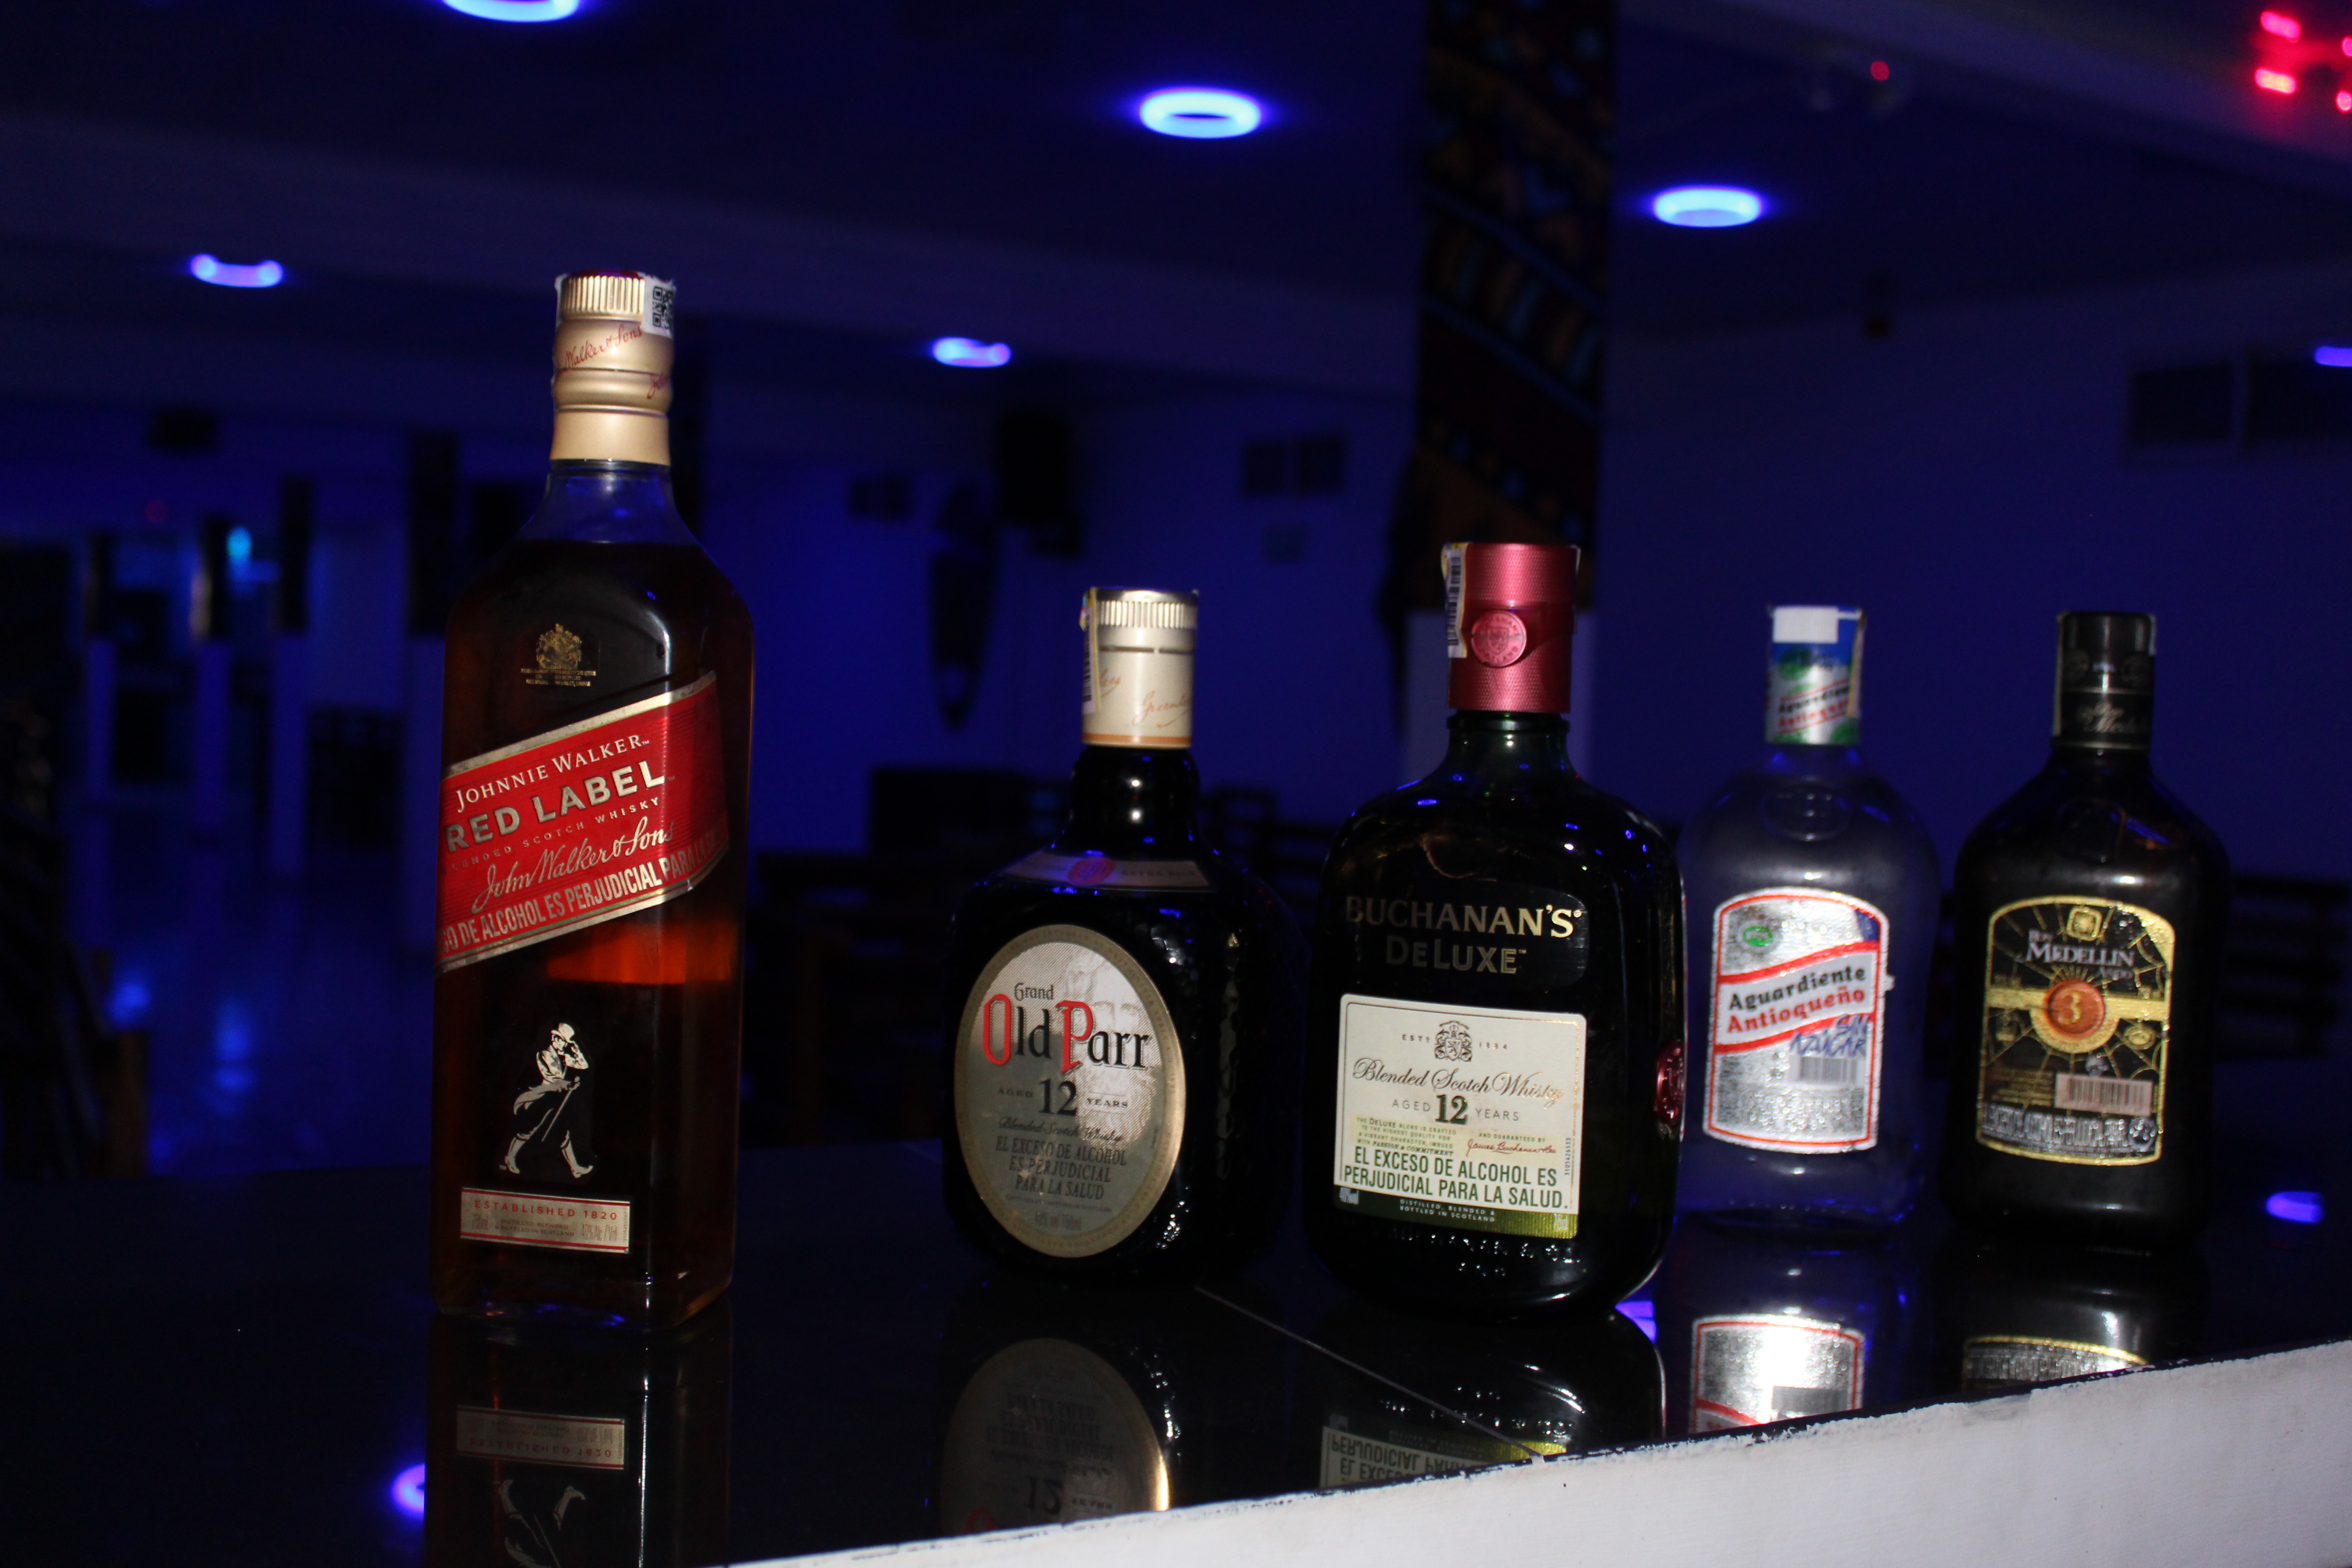
bottle, drink, liqueur, distilled beverage, alcoholic beverage, alcohol, product, bar, whisky, wine, glass bottle, liquor store, scotch whisky